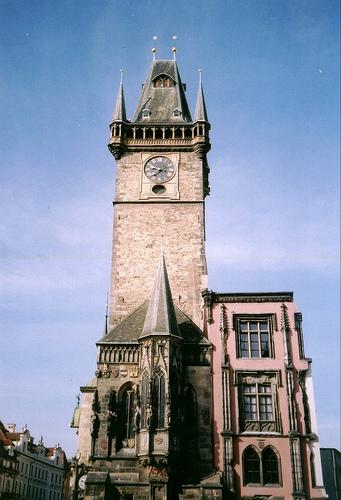
Weather: sun or clear